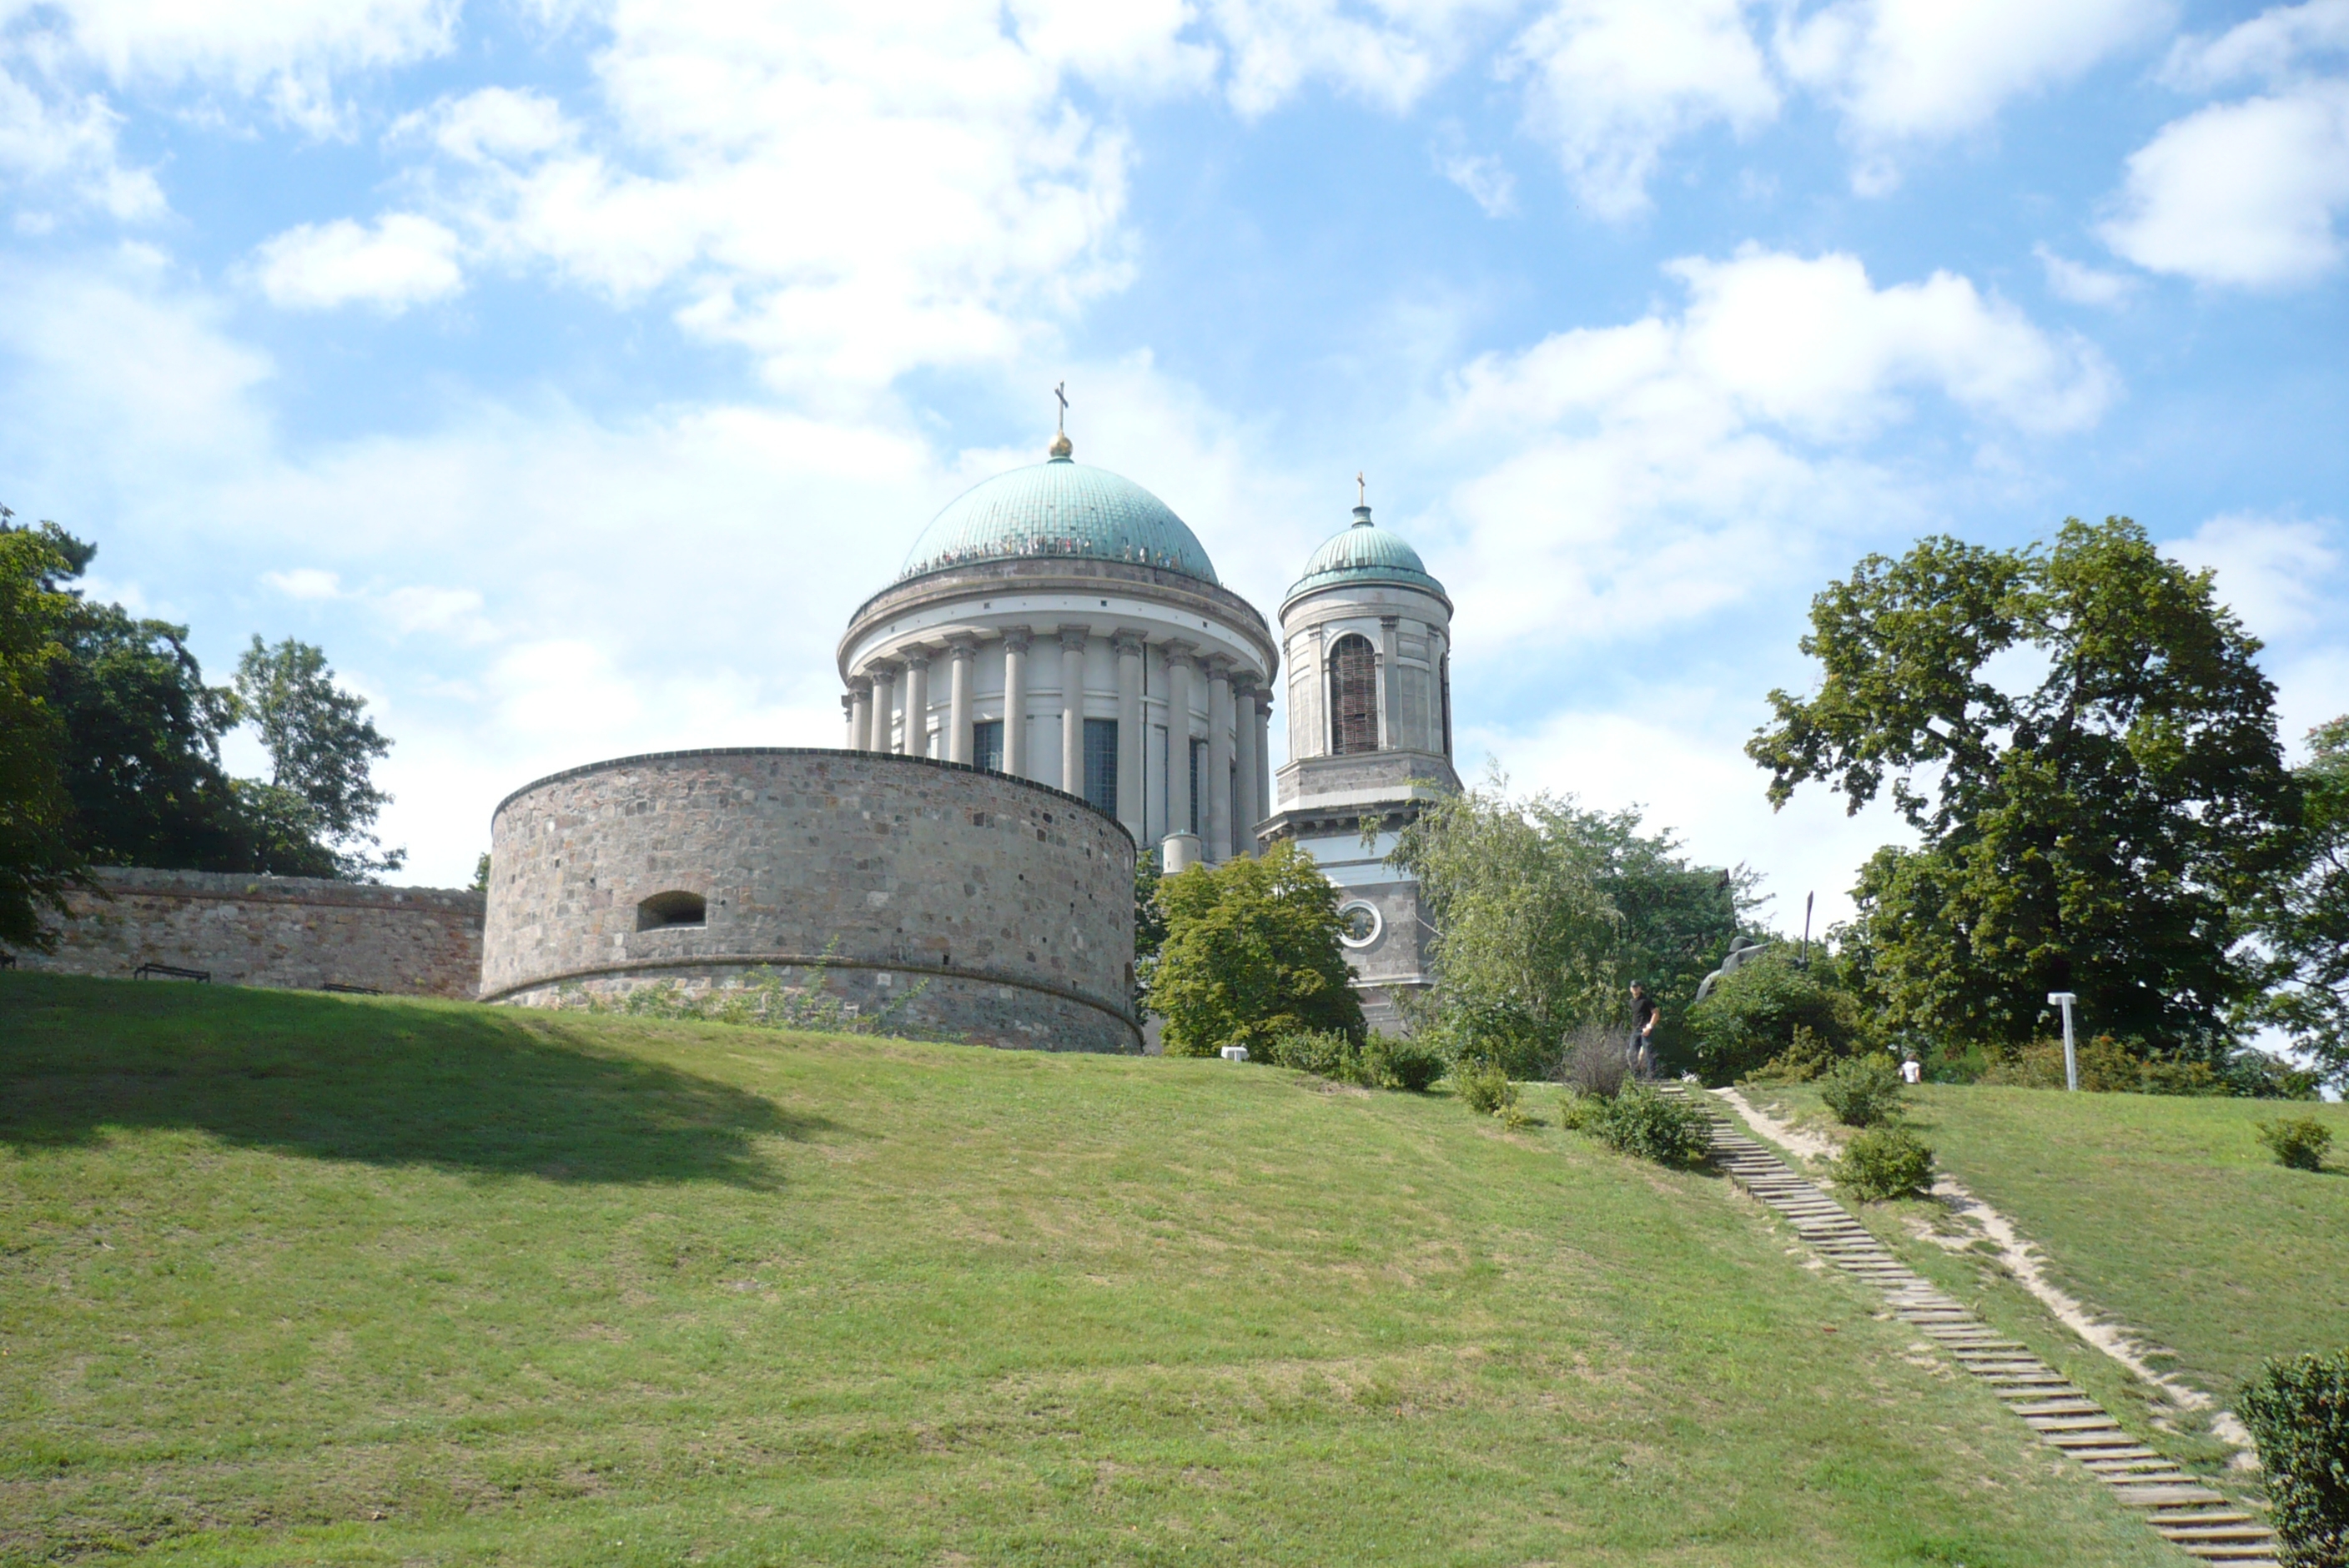
cathedral, column, colonnade, arch, dome, circular, citadel, hill, stairs, building, architecture, porthole, shadow, catholic, cross, christian, stone, building material, wood, cloud, land lot, landmark, world, byzantine architecture, garden, historic site, monument, tourist attraction, lawn, classical architecture, estate, medieval architecture, meteorological phenomenon, mausoleum, cylinder, castle, landscaping, basilica, turret, stock photography, history, place of worship